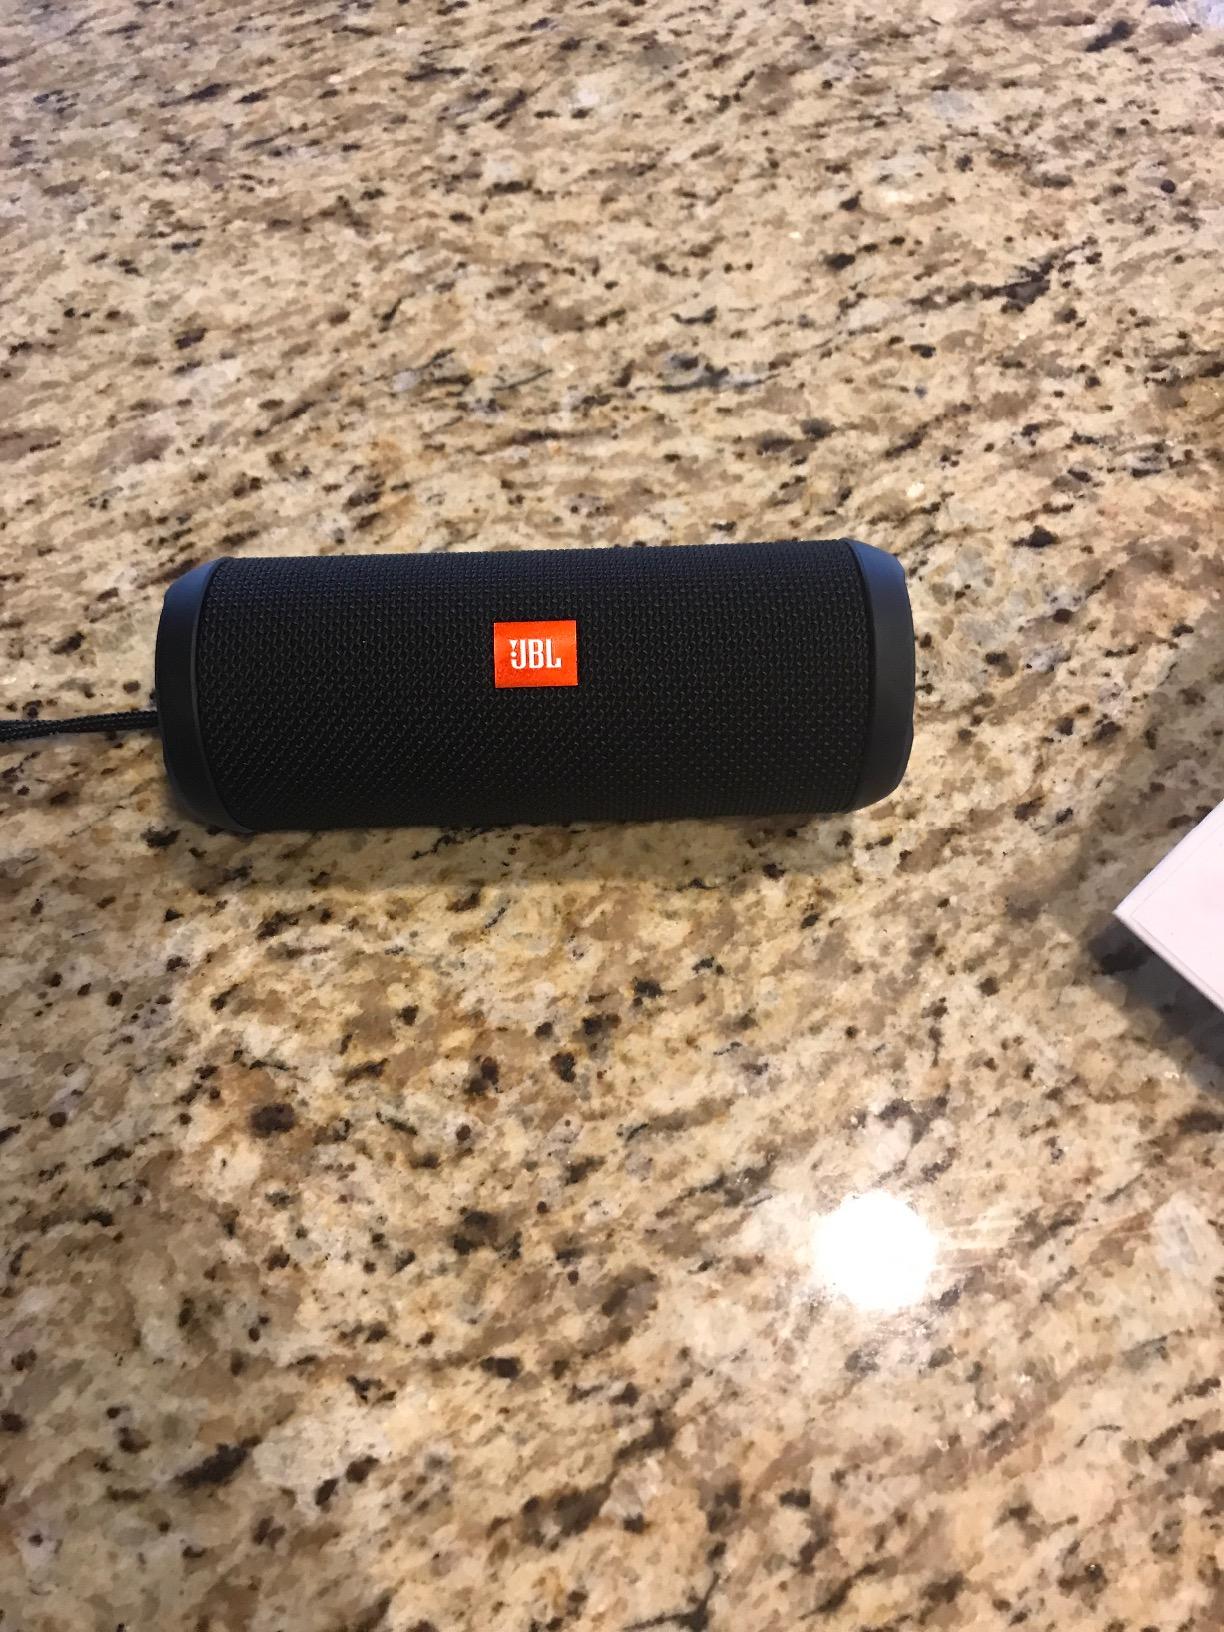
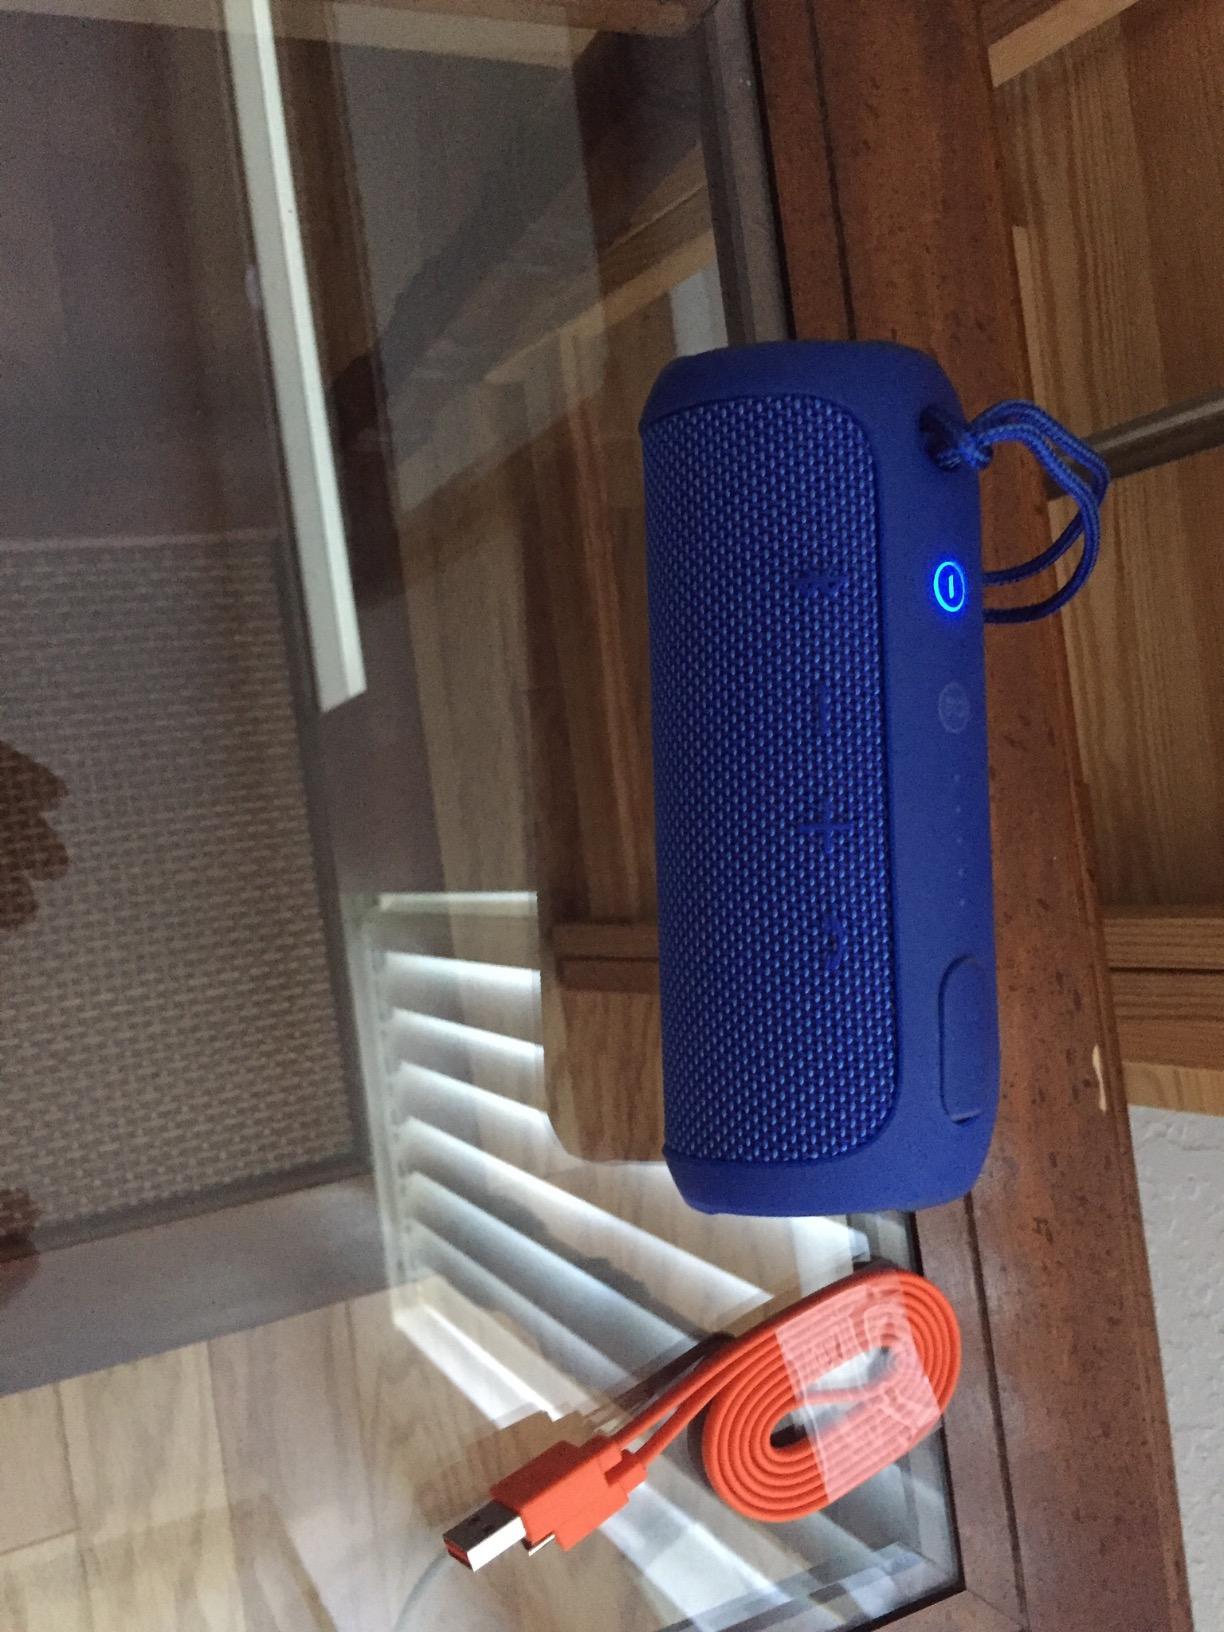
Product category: speaker
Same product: no